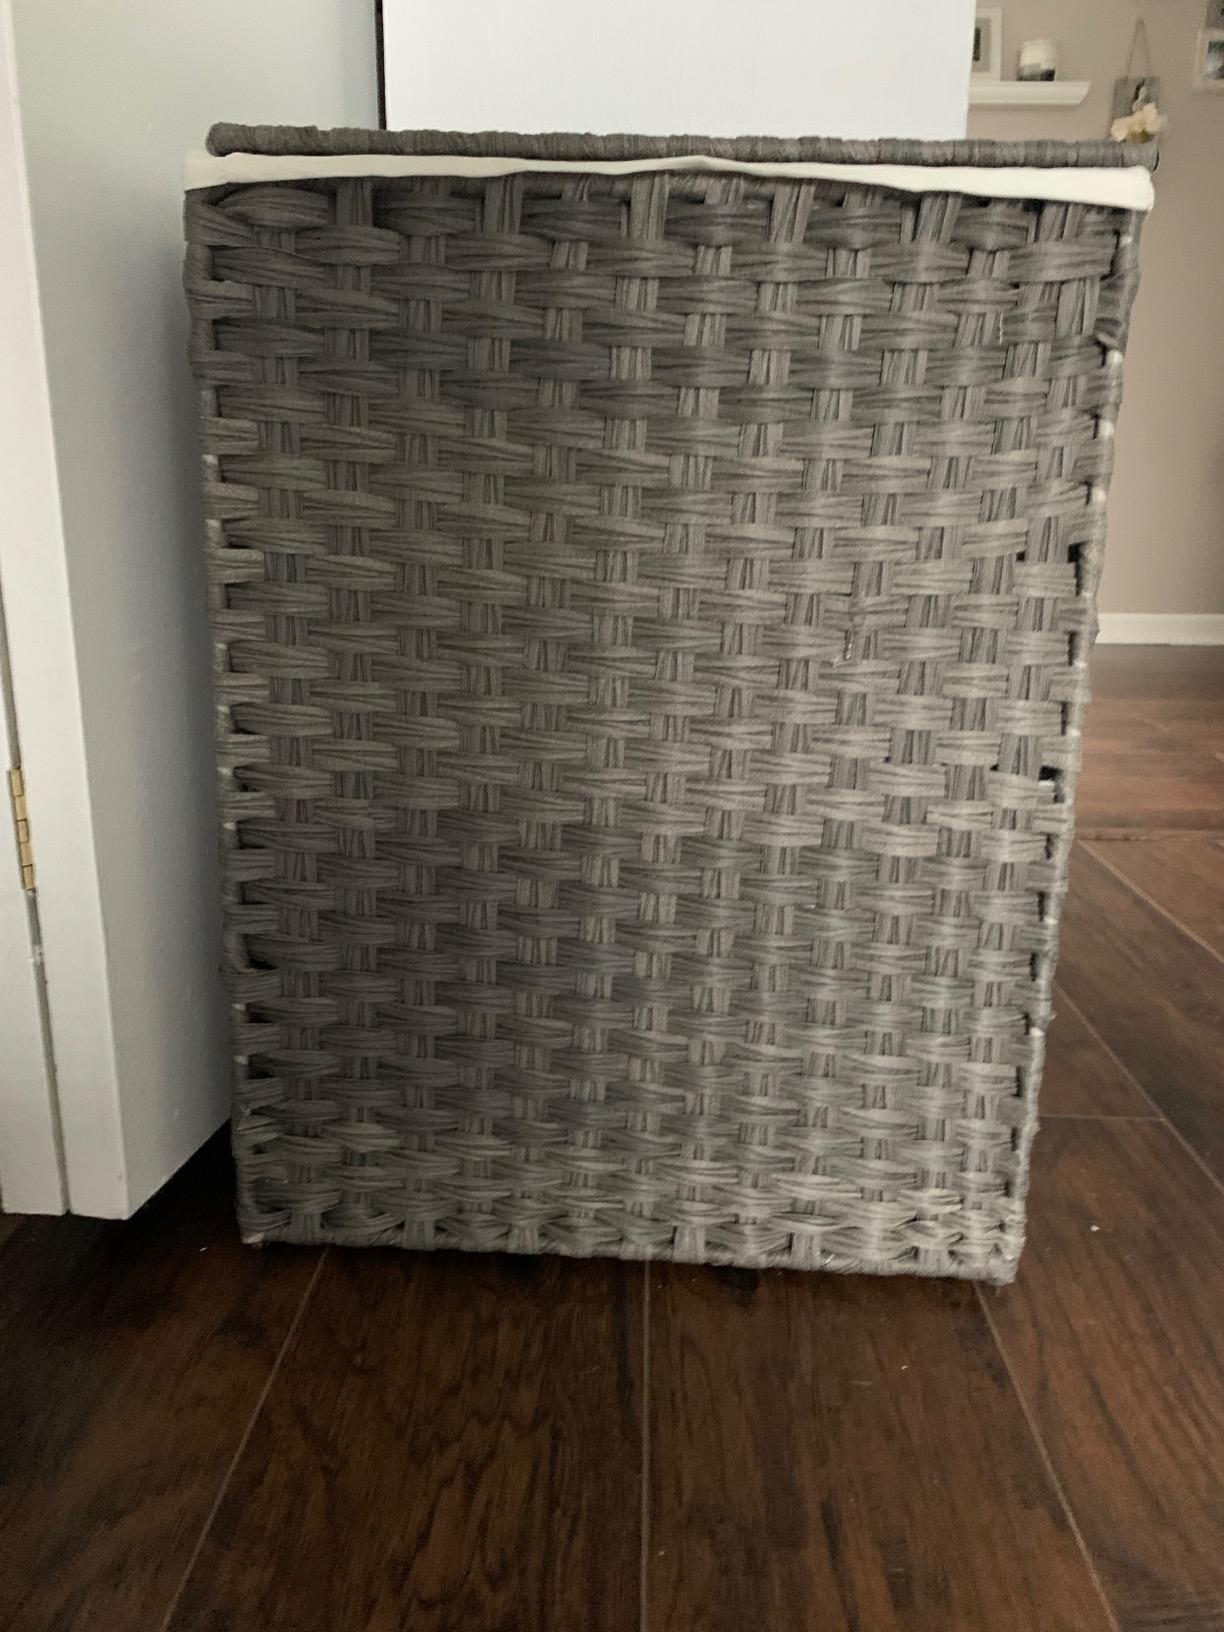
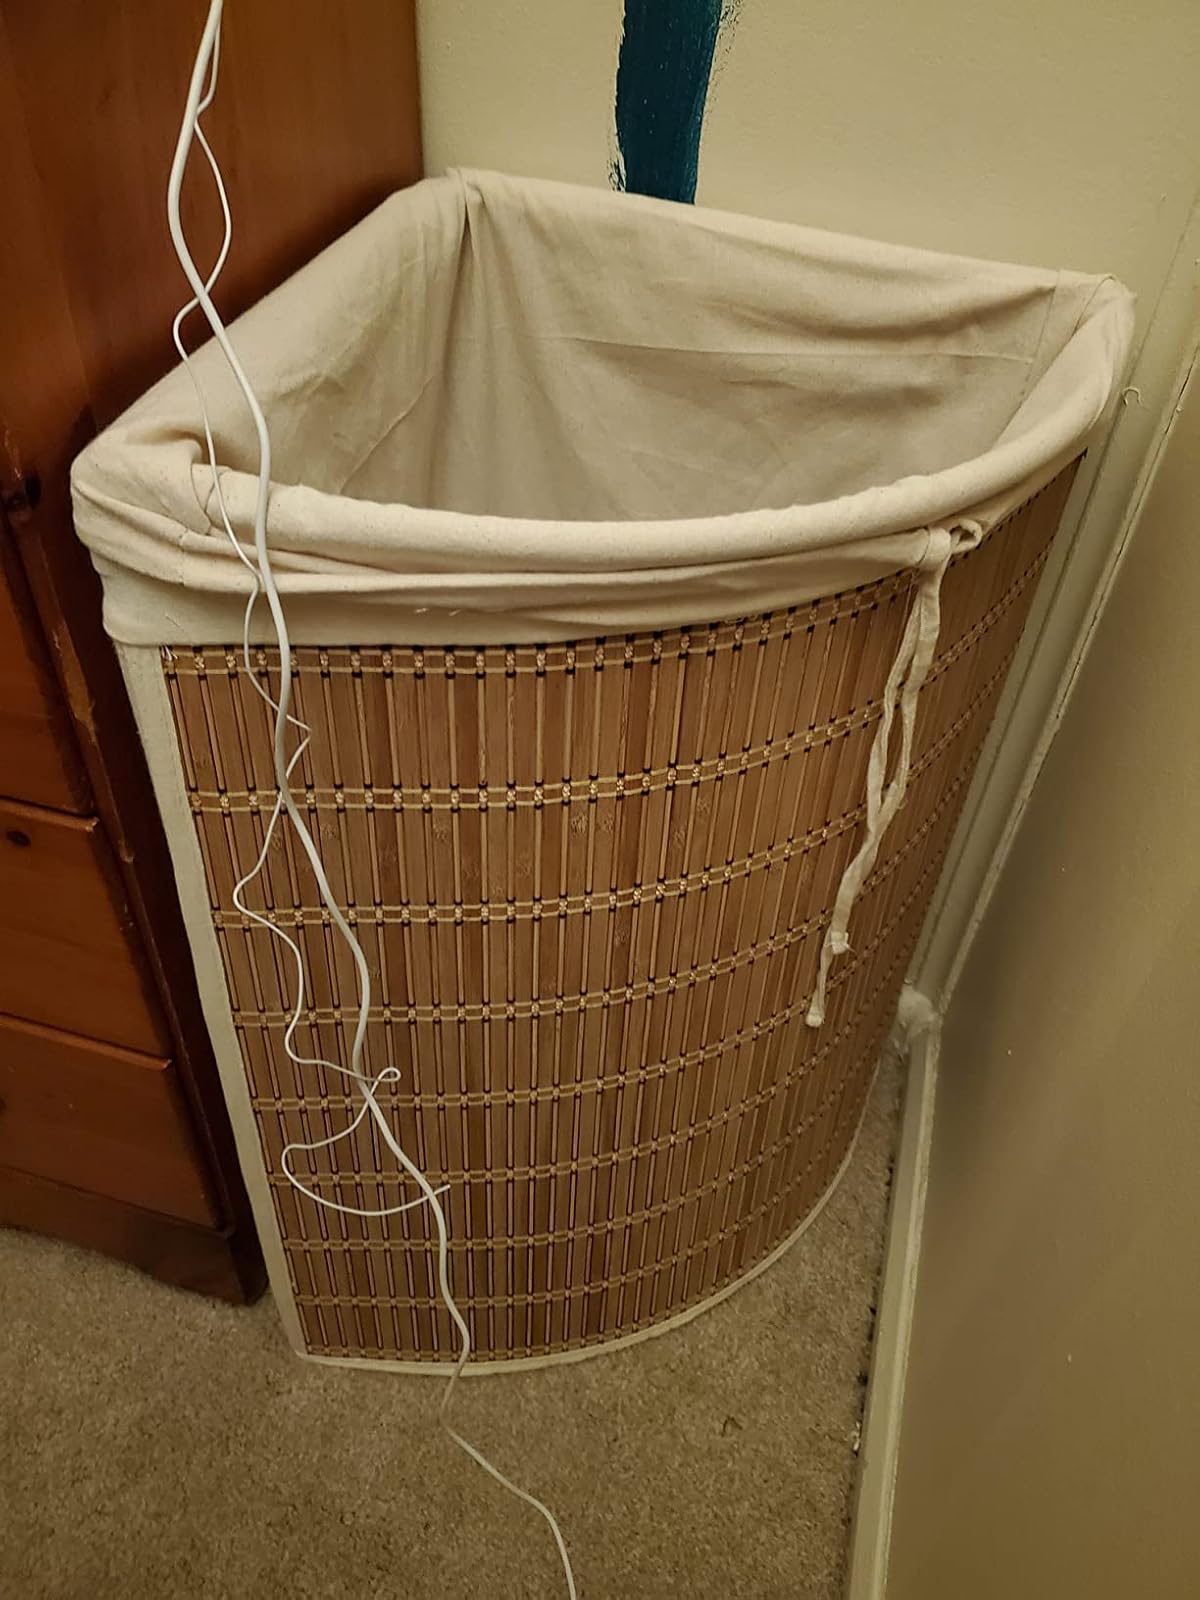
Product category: items_hamper
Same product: no